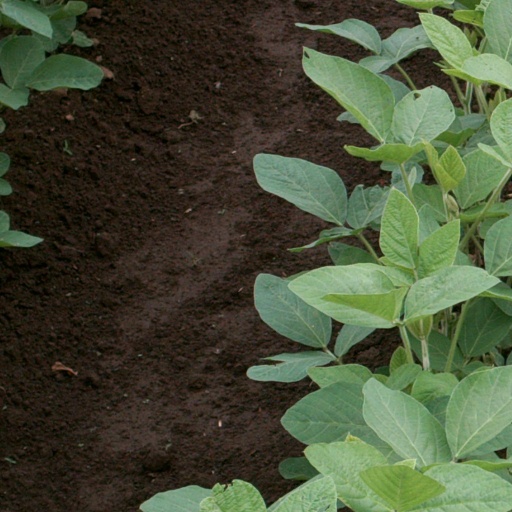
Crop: soybean